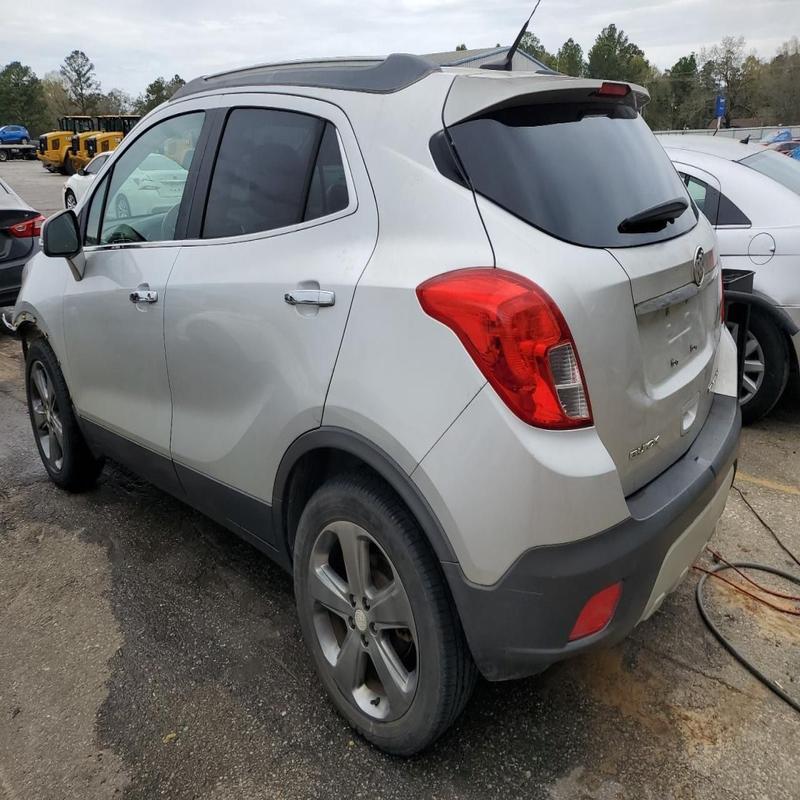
Aucun dommage détecté.
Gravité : aucun